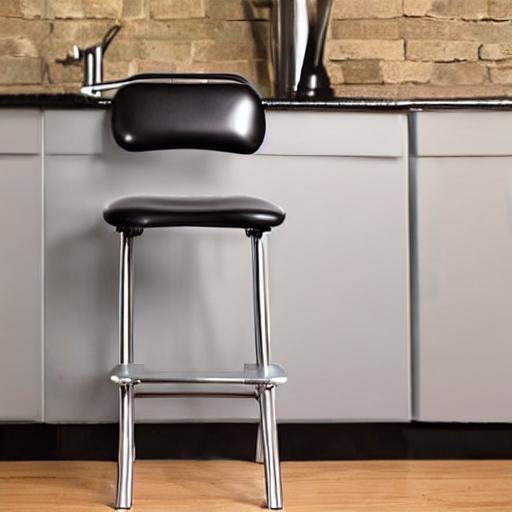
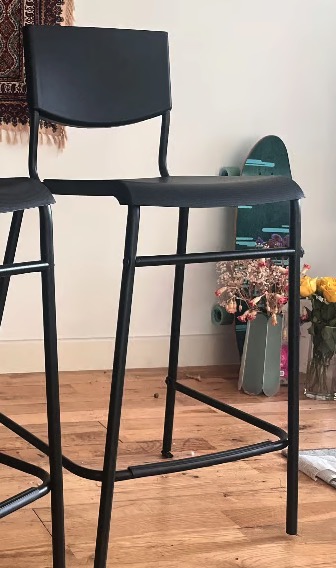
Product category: stool
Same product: no